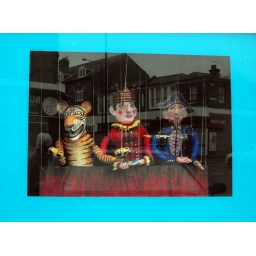
paper mache art-work in an empty shop window - 365/358